Dome (constructor)

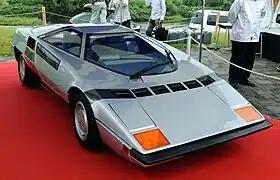
The Dome Zero protoype

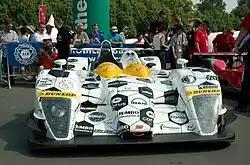
A Dome S101hb run by Racing for Holland at the 2006 24 Hours of Le Mans.

In 1965, Minoru Hayashi built his first racing car, a rebodied Honda S600 coupe. Belonging to Tojiro Ukiya, it was called the "Karasu" (crow in Japanese), due to its shape. Built on a small budget and in a short time, the Karasu emphasized weight reduction and aerodynamics using FRP materials. The car went on to win its debut race at the Suzuka Clubman Race, despite Hayashi having no experience in racecar construction. In 1966 he went on to build the "Macransa", a more extensively modified Honda S800, to compete at the Japanese Grand Prix. This was followed by the "Kusabi" three years later, which was a Formula Junior racing car, and the "Panic" in 1971.